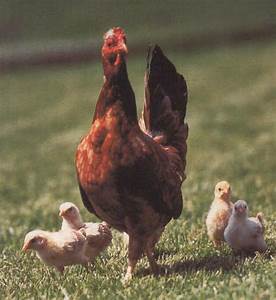
Label: chicken